Life Guards of Horse

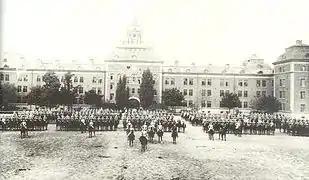
Barracks at Lidingövägen.

On 7 April 1811, the regiment was transferred to a newly erected barracks area at Storgatan 35-49 (Kvarteret Krubban) in Östermalm. The regiment thus became the first in Sweden to be placed in barracks. On 25 September 1897, the regiment moved to a newly erected barracks area (Life Guards Cavalry Barracks) on Lidingövägen, which was then called Sturevägen, designed by architect Erik Josephson.